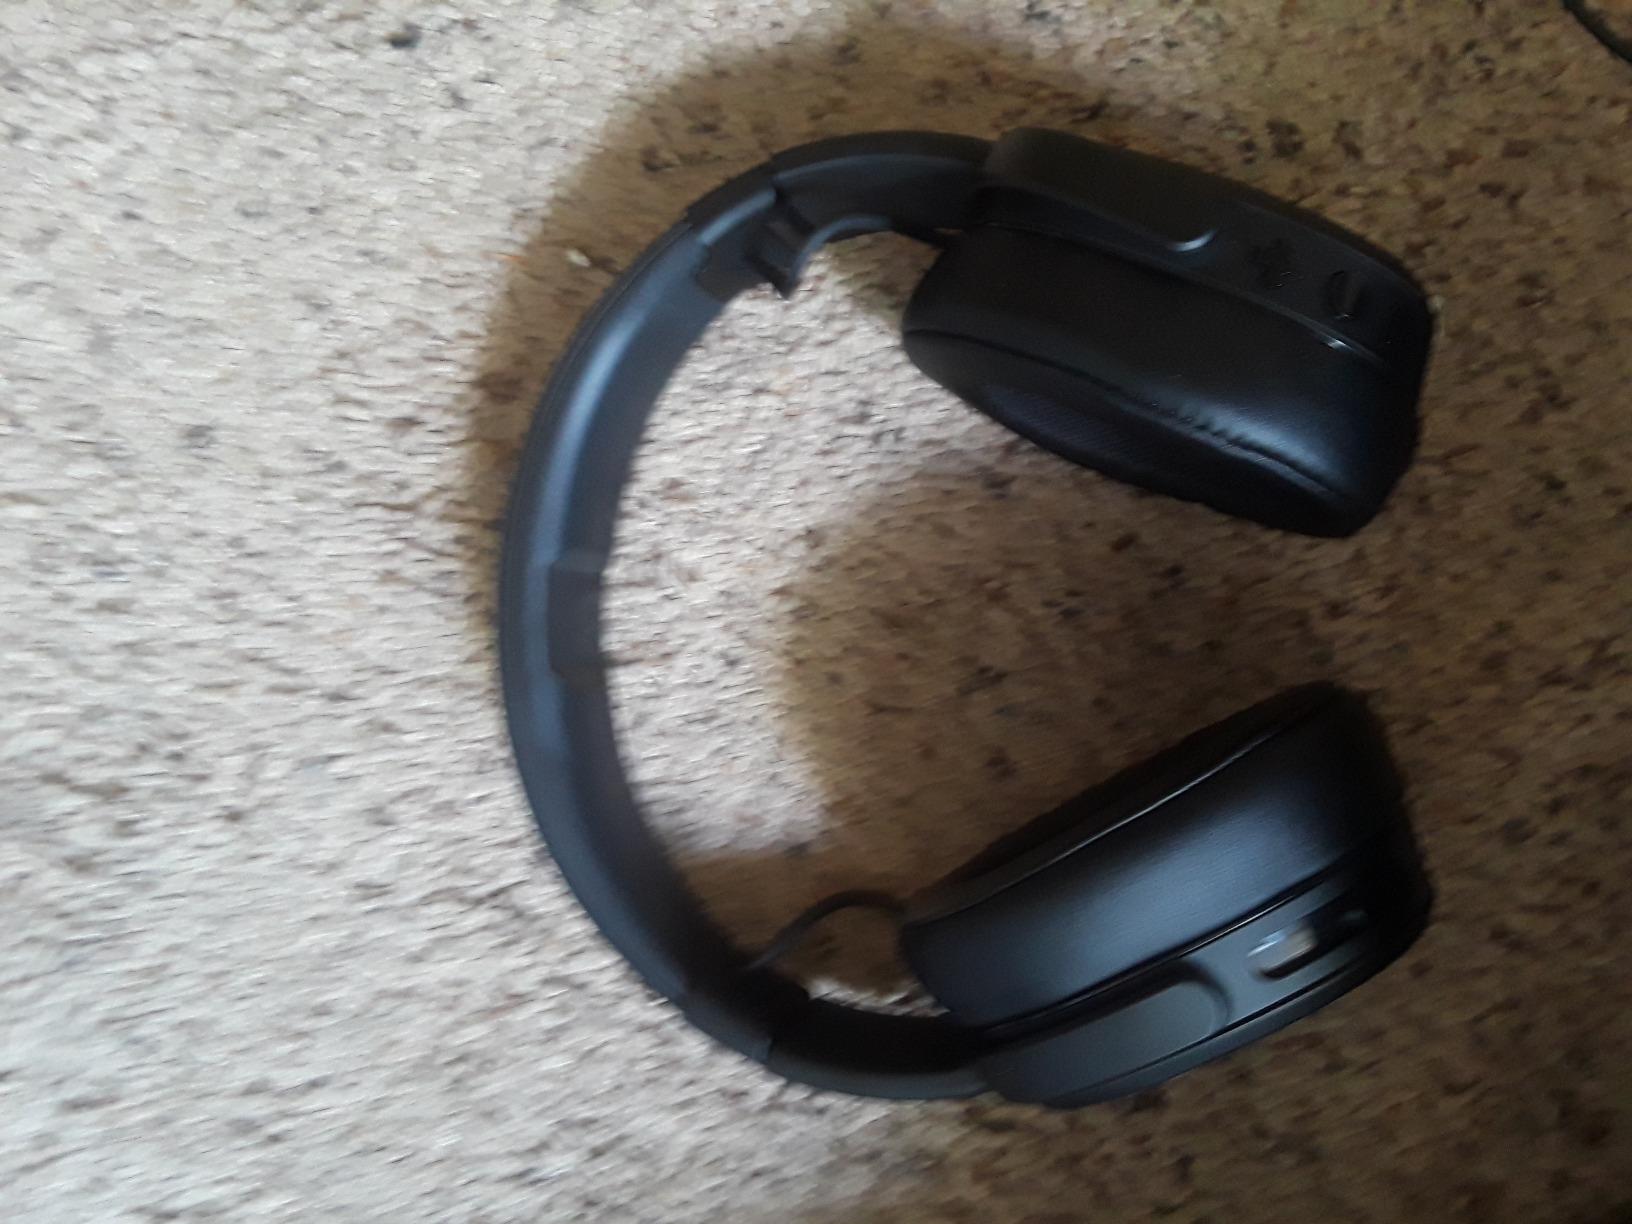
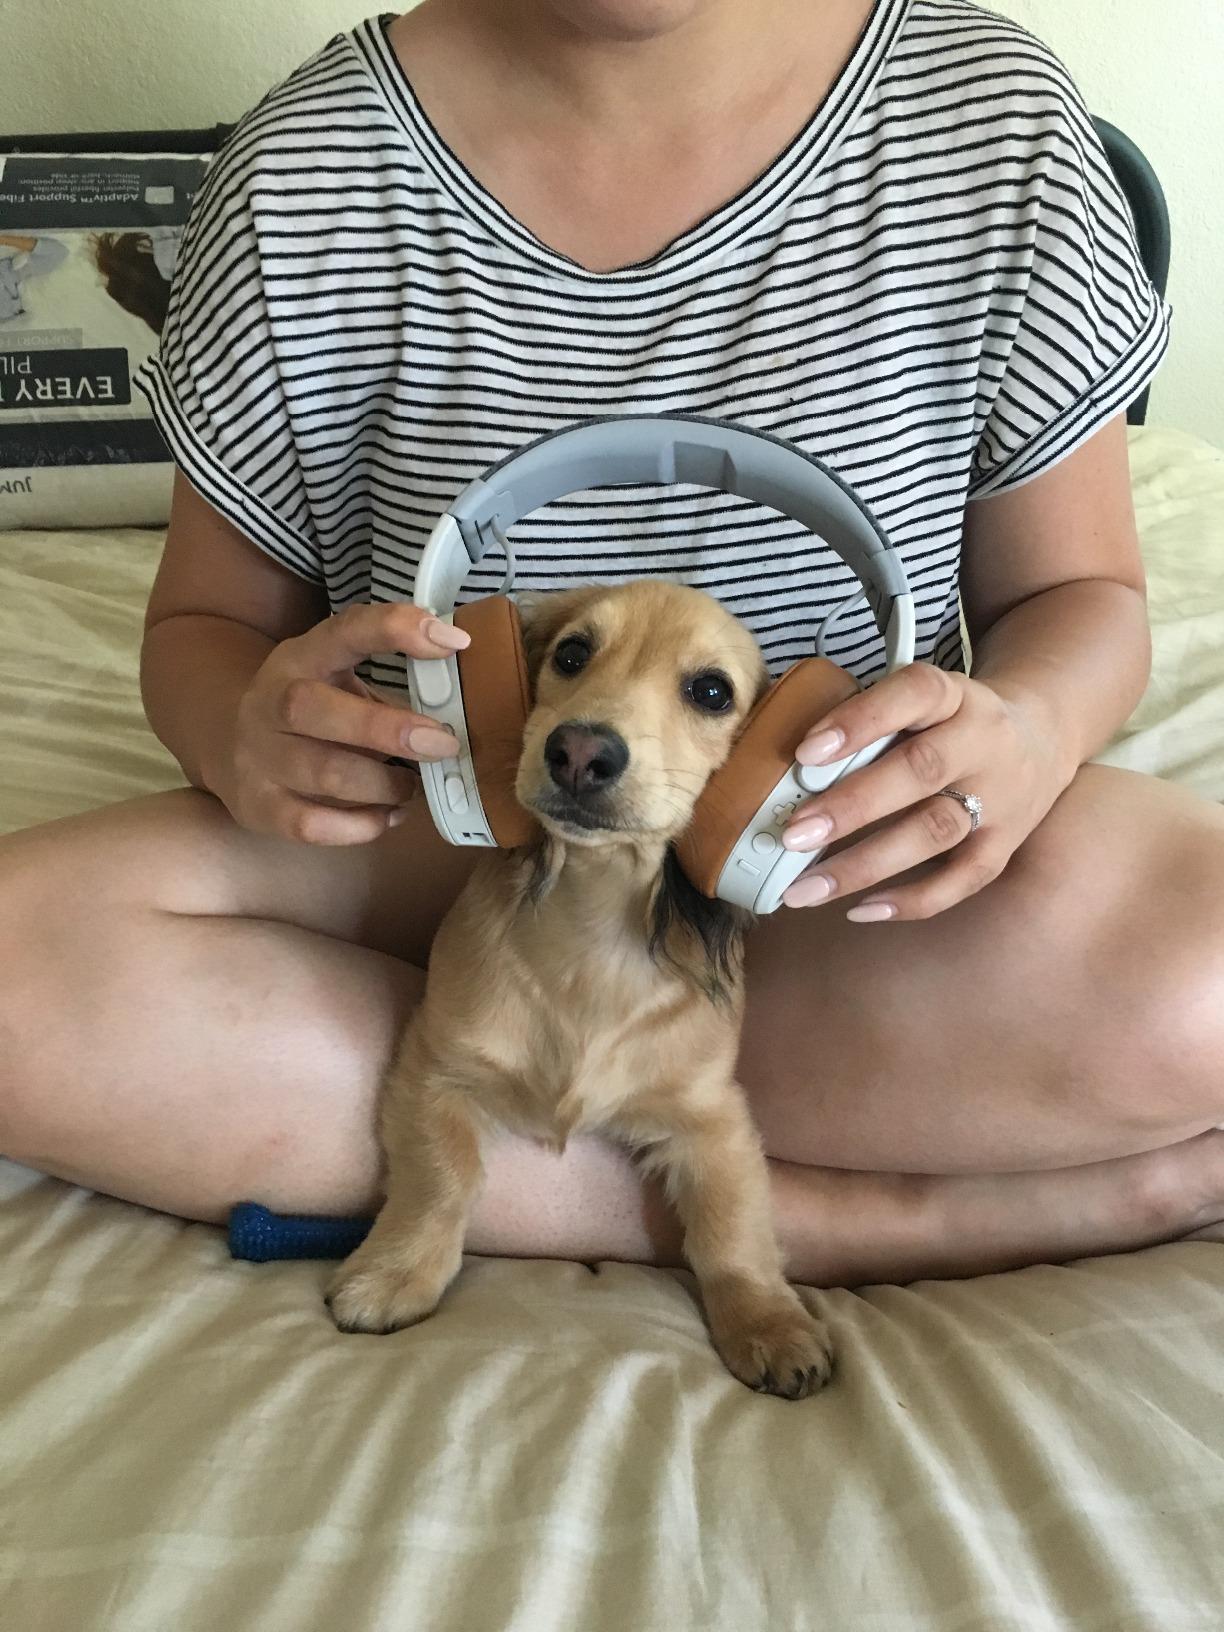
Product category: headphones
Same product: no